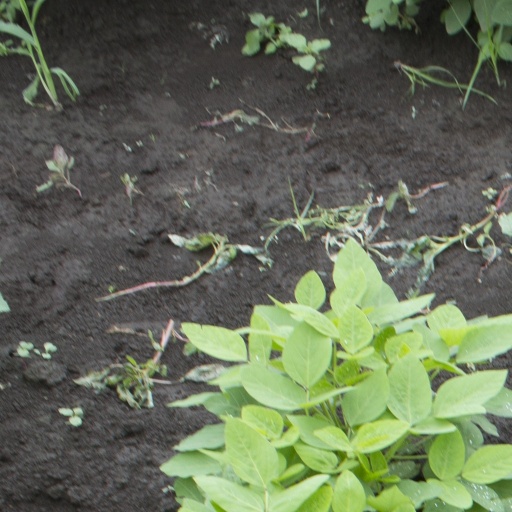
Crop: soybean